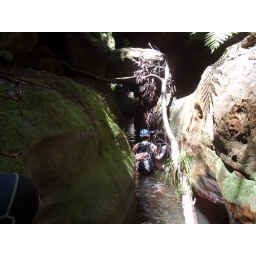
Corrina near the rock bridge